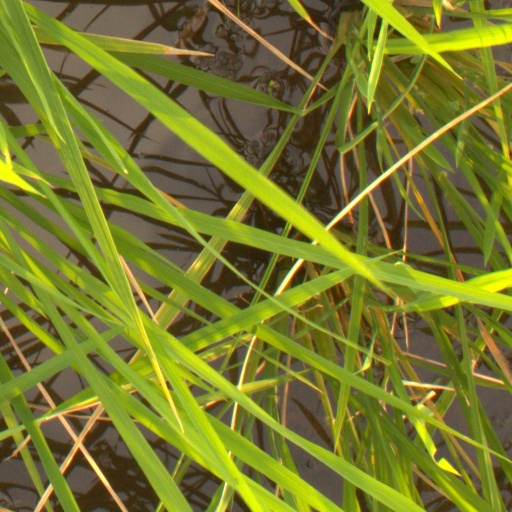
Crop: rice